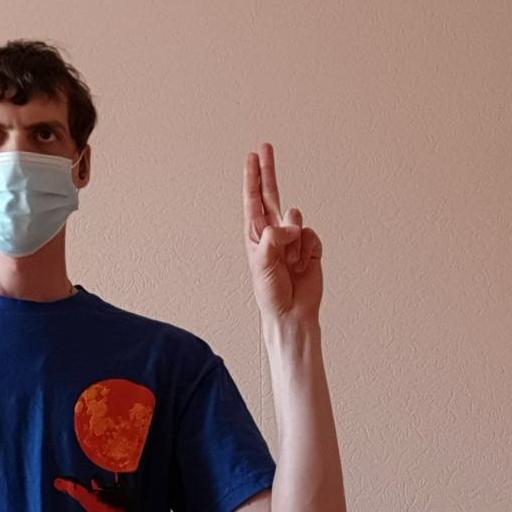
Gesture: two_up